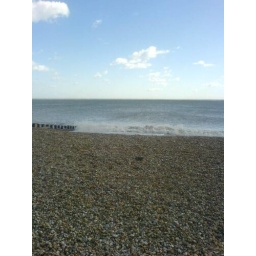
blue sky ripples in the sea